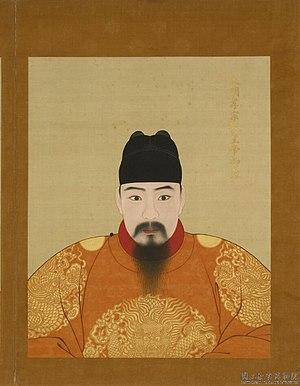
Hongzhi, de son nom personnel Zhu Youtang, est le neuvième empereur de la dynastie Ming.